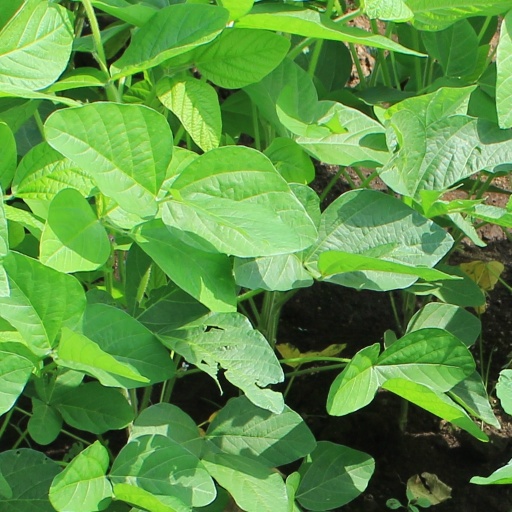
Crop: soybean